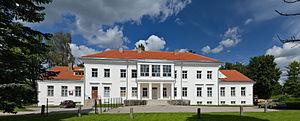
Voici une liste de manoirs en Estonie.
La commune de Kohila est une municipalité rurale estonienne au nord de la province de Rapla. Son chef-lieu administratif est le bourg de Kohila. La population de l'ensemble de la commune est de 7 259 habitants. Sa superficie s'étend sur 230,2 km².
Le comté de Rapla est l'un des 15 comtés d'Estonie. Entourant le bourg de Rapla, le comté compte 36 587 habitants, soit moins de 3 % du total de la population estonienne. Sa superficie est de 2 979,71 km². Sa préfecture est la ville de Rapla.